Joe West (umpire)

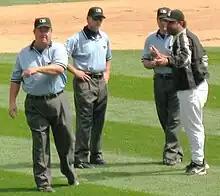
West (left) ejects Chicago White Sox manager Ozzie Guillén in 2007.

West was the home plate umpire when rookie pitcher Clay Buchholz threw a no-hitter against the Baltimore Orioles on September 1, 2007, at Fenway Park; West called a curveball strike three for the final out. He worked his 4,000th career game on July 30, 2009, at Miller Park in Milwaukee, Wisconsin; he ejected Washington Nationals manager Jim Riggleman from the contest. That same year he appeared in the American League Division Series and the World Series. He was also elected president of the World Umpires Association (WUA). West and the union's governing board negotiated the largest umpiring contract in the history of MLB. The contract ran from 2010 through the 2014 season. West designed the chest protector sold commercially as the West Vest, now marketed by Wilson Sporting Goods. He held patents on the West Vest in the US, Australia, Canada, and Japan. He also designed Wilson's high-end umpiring gear, the only umpiring equipment endorsed by MLB.